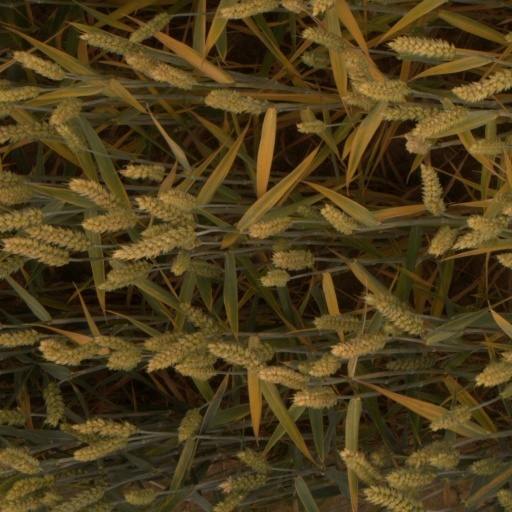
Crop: wheat